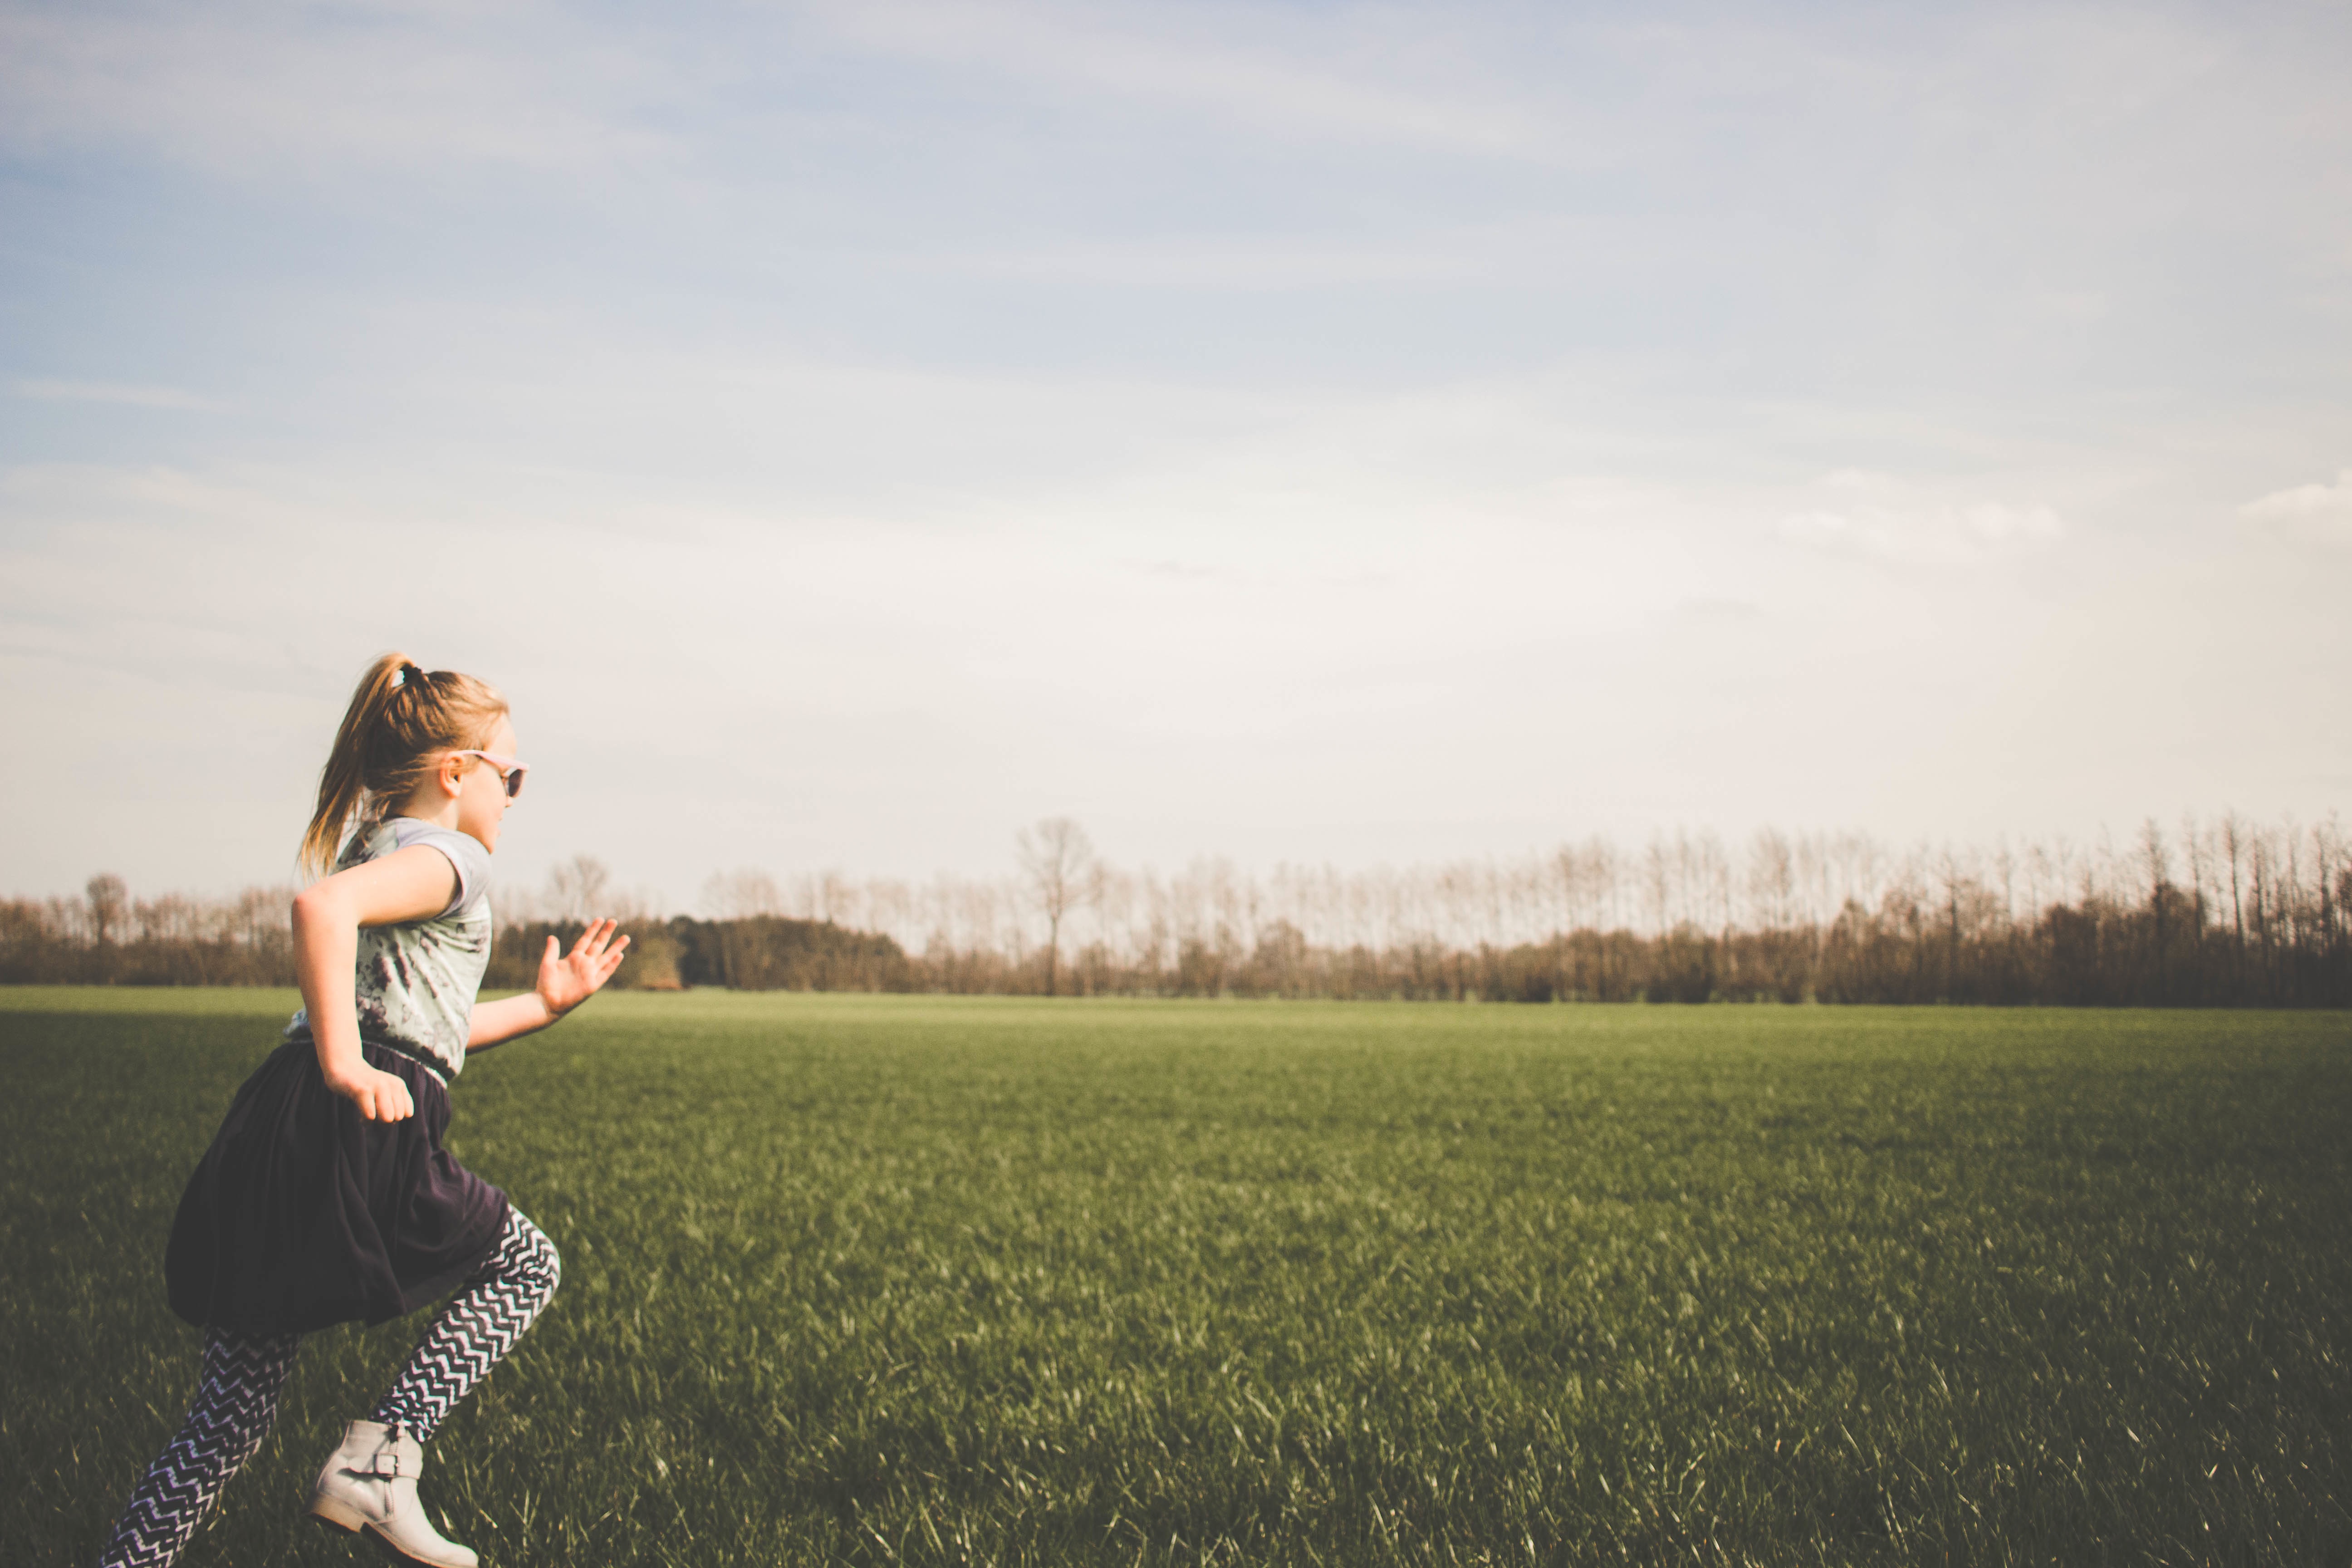
grass, horizon, girl, field, photography, meadow, sunlight, morning, flower, running, kid, child, childhood, photograph, grass family